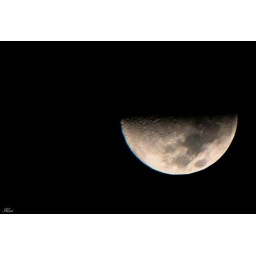
My white moon in black sky